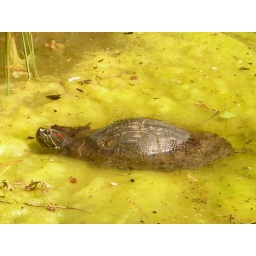
turtle in brown butter sauce.